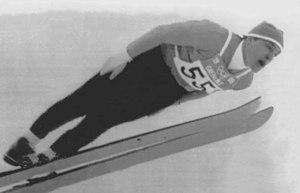
Vladimir Pavlovitch Belooussov - en russe Владимир Павлович Белоусов et en anglais Vladimir Belussov - est un sauteur à ski soviétique.